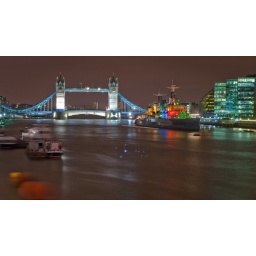
tower bridge and the HMS Belfast by night-2